Ina Boekbinder

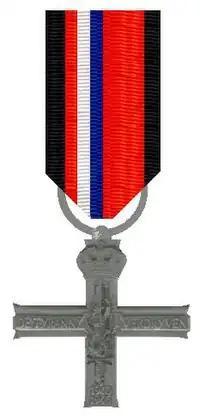

In 1981, Ina Boekbinder was awarded the Verzetsherdenkingskruis (Resistance Memorial Cross) by the Dutch government for her work with the Dutch Resistance.